Knút Wang

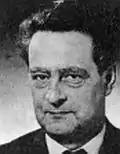
Knút Wang

Knút Wang (September 10, 1917 – January 22, 1976) was a Faroese journalist and politician for the People's Party.